Thomas Ranck Round Barn

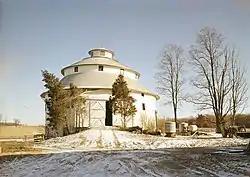
Thomas Ranck Round Barn in Indiana.

The Thomas Ranck Round Barn is a round barn in Waterloo Township near the Fayette-Wayne County, Indiana county line. It is one of many round barns built in Indiana during the late 19th and early 20th centuries. Of the round barns built in eastern Indiana during this period the Ranck Round Barn stands out as one of the most elaborately designed structures. The Thomas Ranck Round Barn was listed on the U.S. National Register of Historic Places in January 1983.